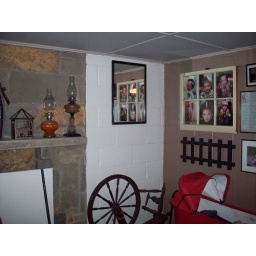
Pictures are in a window we removed from our bathroom several years ago. The mirror is from a garage sale.